Deltar

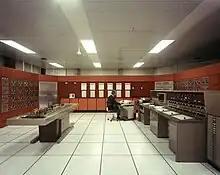
Room view - Deltar analogue computer at the DIV of Rijkswaterstaat in 1984

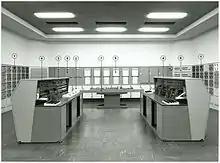
Layout of the Deltar.1. Analog river sections2. Peripheral equipment (Punched tape)3. Operator controls4. Measuring controls5. Analog output (recorders)6. Digital output (punched tape)7. Design table (configuration of river setup)8. Wind generator.

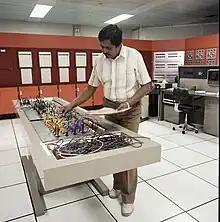
An engineer configuring the connection table on the Deltar (1984)

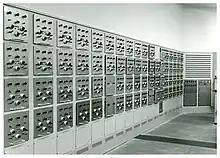
The Deltar's 120 computing modules (1967)

The Deltar (English: "Delta Tide Analogue Calculator") was an analogue computer used in the design and execution of the Delta Works from 1960 to 1984. Originated by Johan van Veen, who also built the initial prototypes between 1944 and 1946, its development was continued by J.C. Schönfeld and C.M. Verhagen after van Veen's death in 1959.